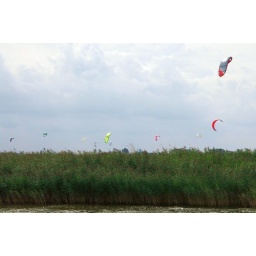
colorful spots in the sky